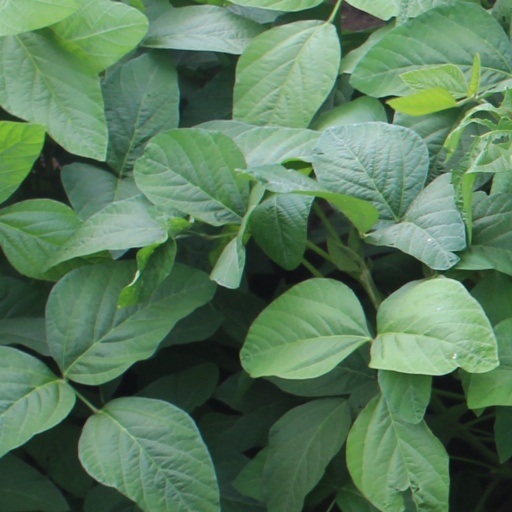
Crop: soybean